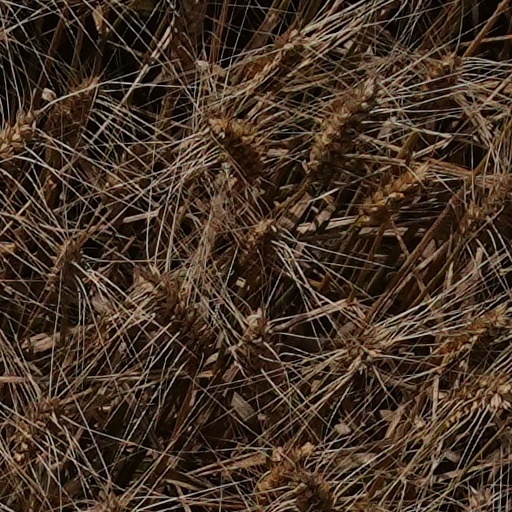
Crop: wheat